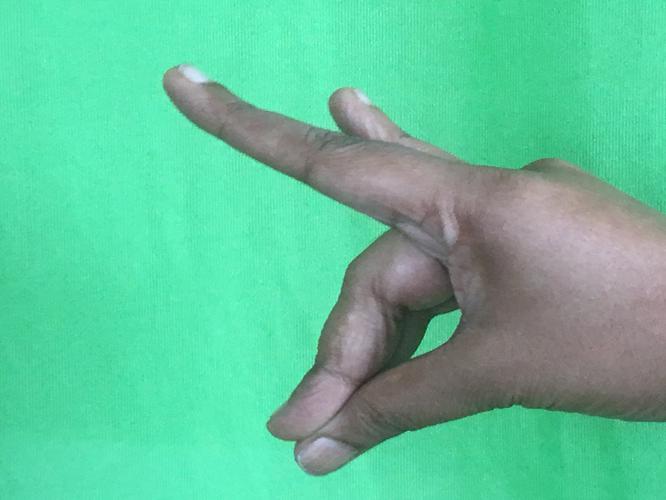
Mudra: Simhamukham
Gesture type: single_hand